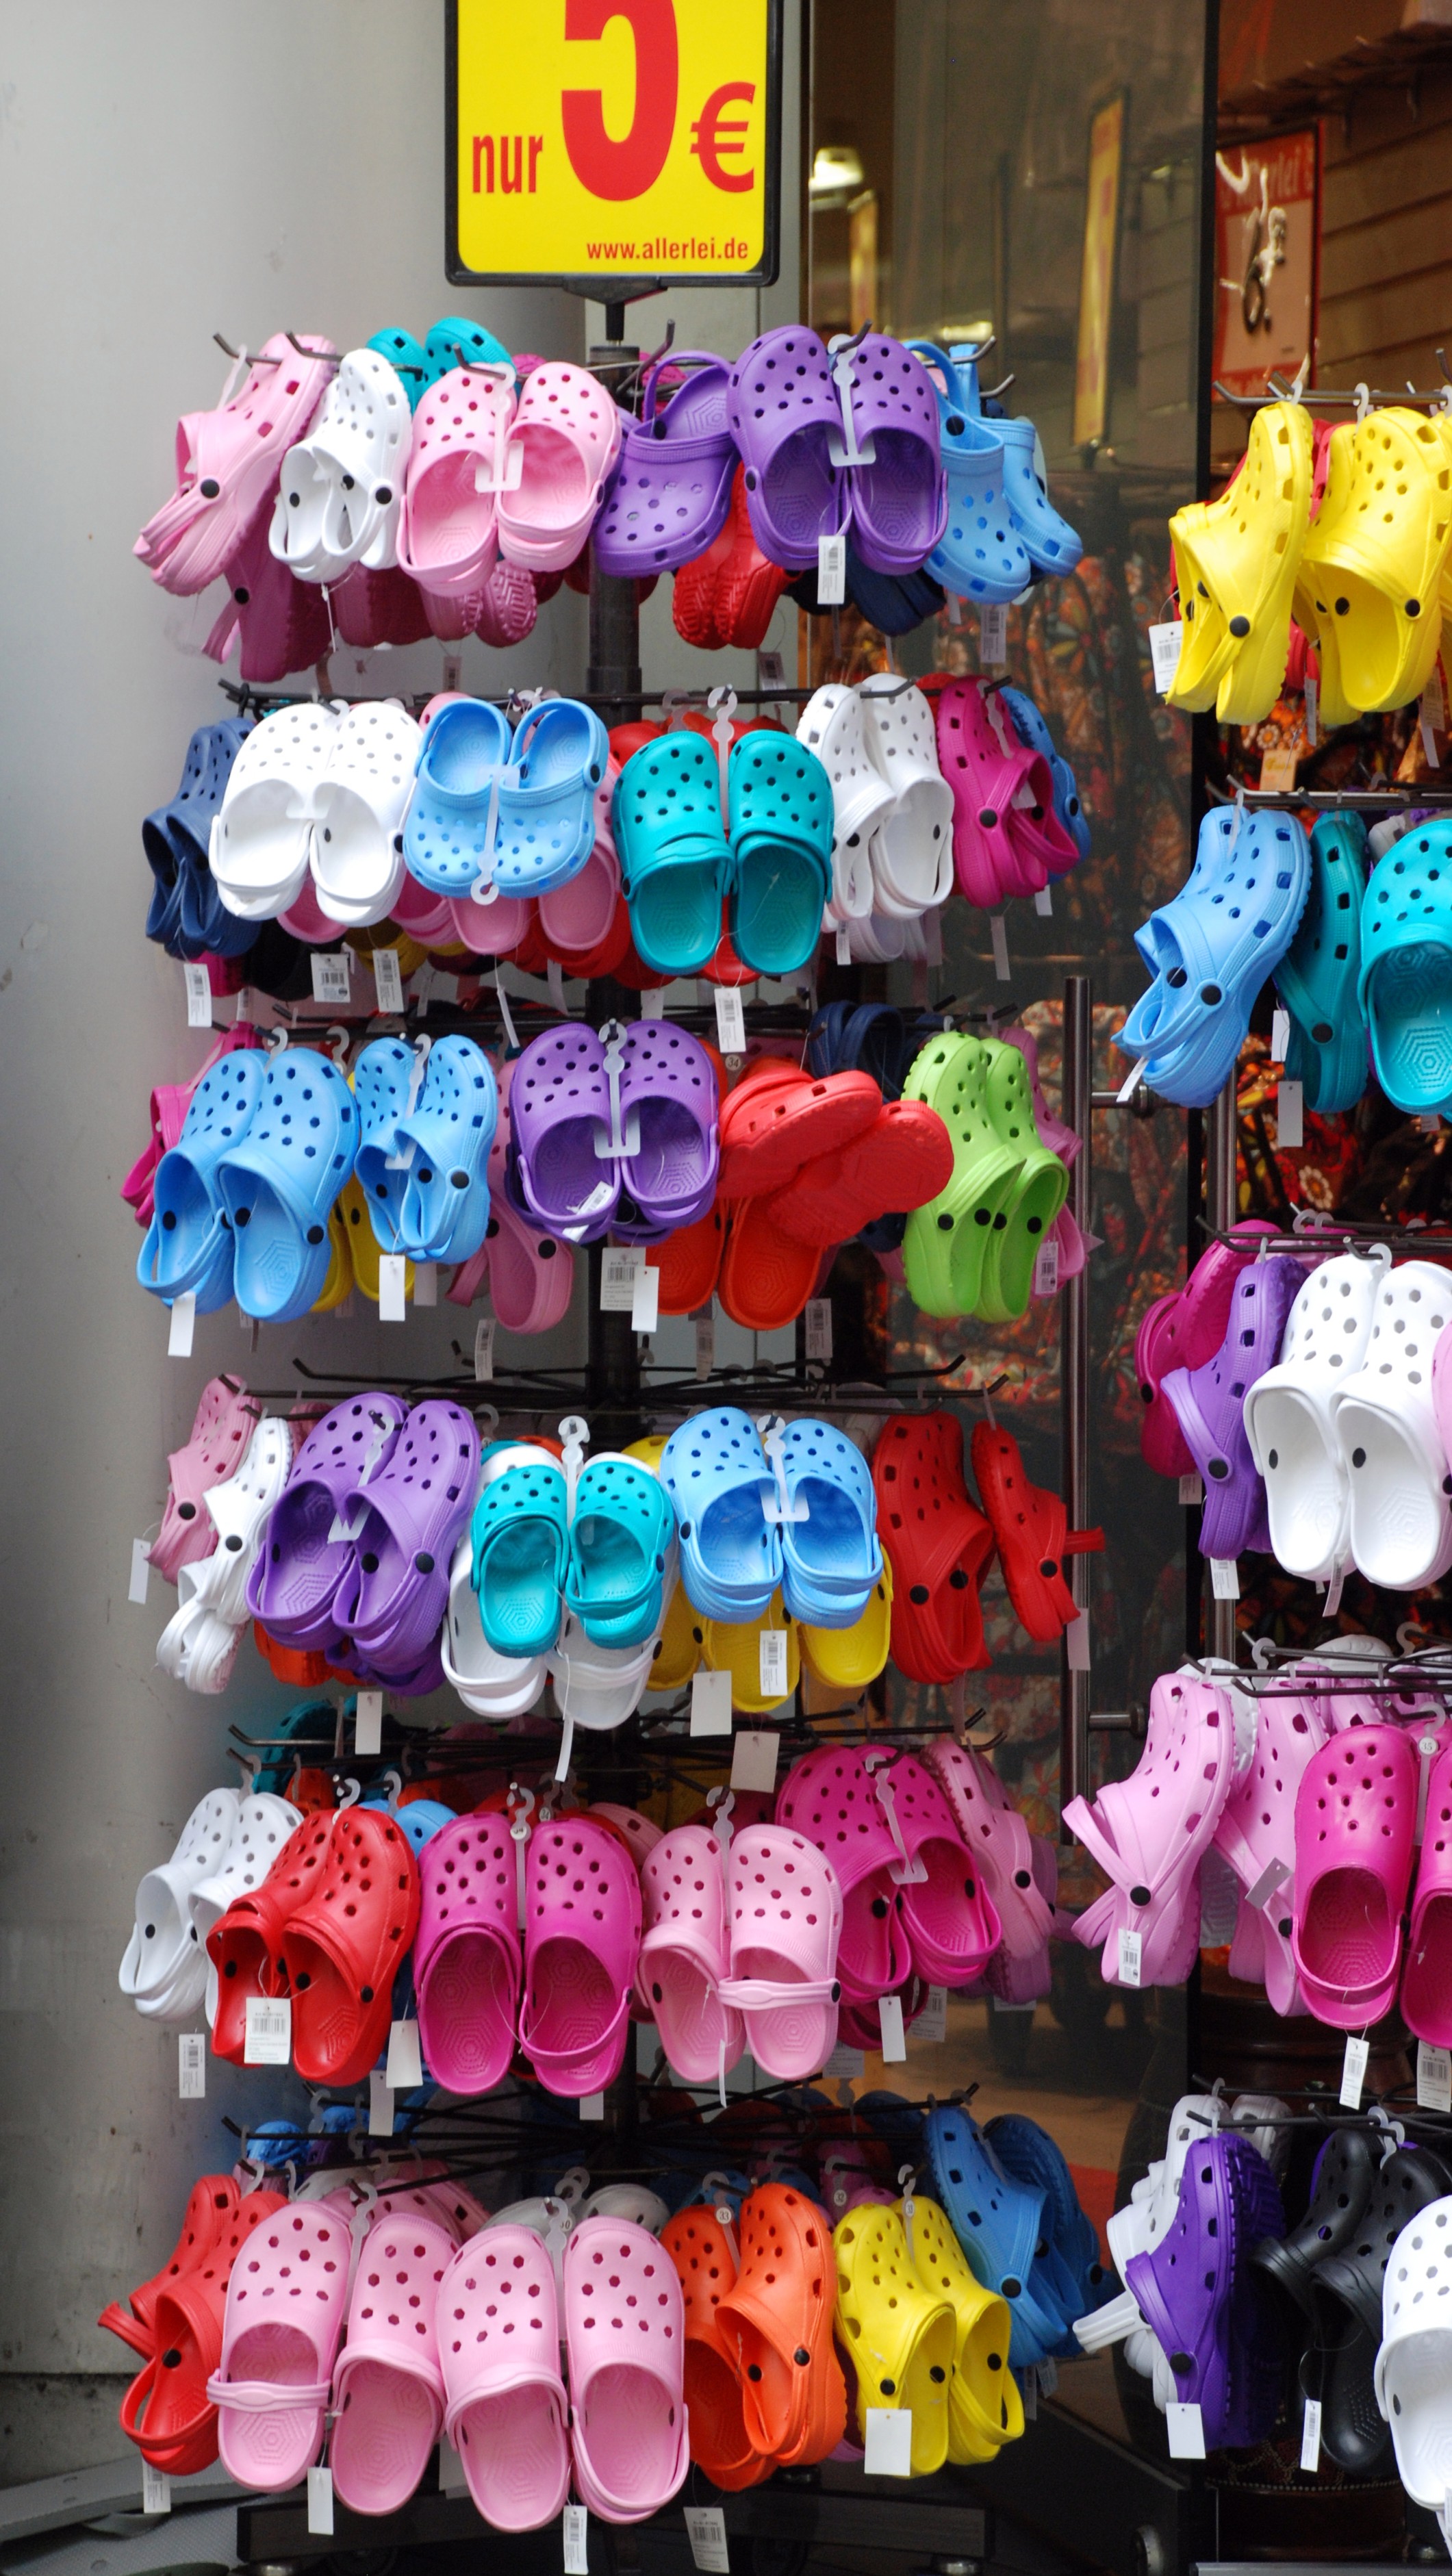
flower, city, cityscape, europe, color, nikon, pink, toy, austria, vienna, d80, cityscapes, wien, nikond80, osterreich